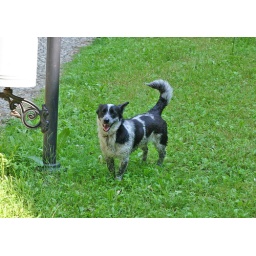
A dog that wanted to go along for hike in the strictly protected part of the forest